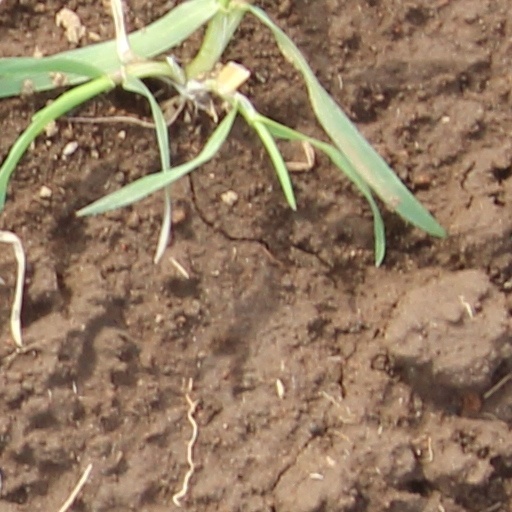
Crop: wheat